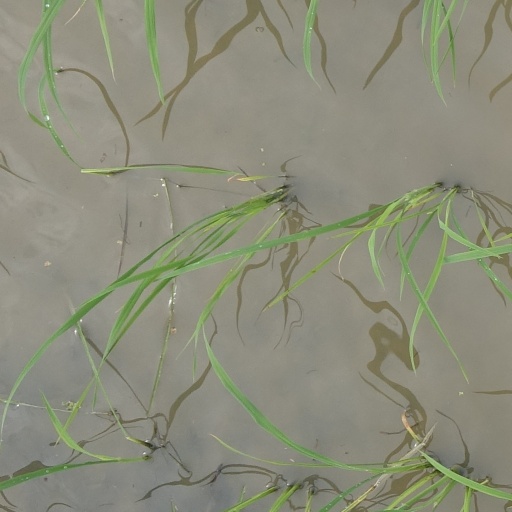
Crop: rice